Watauga Democrat

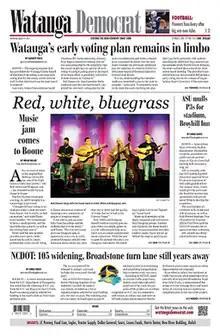
Front page on August 31, 2016

The Watauga Democrat is a weekly newspaper published in Boone, North Carolina. It was first published in 1888 to share news about the local Democratic Party; today, it chronicles general local news in Watauga County.